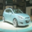
Label: automobile